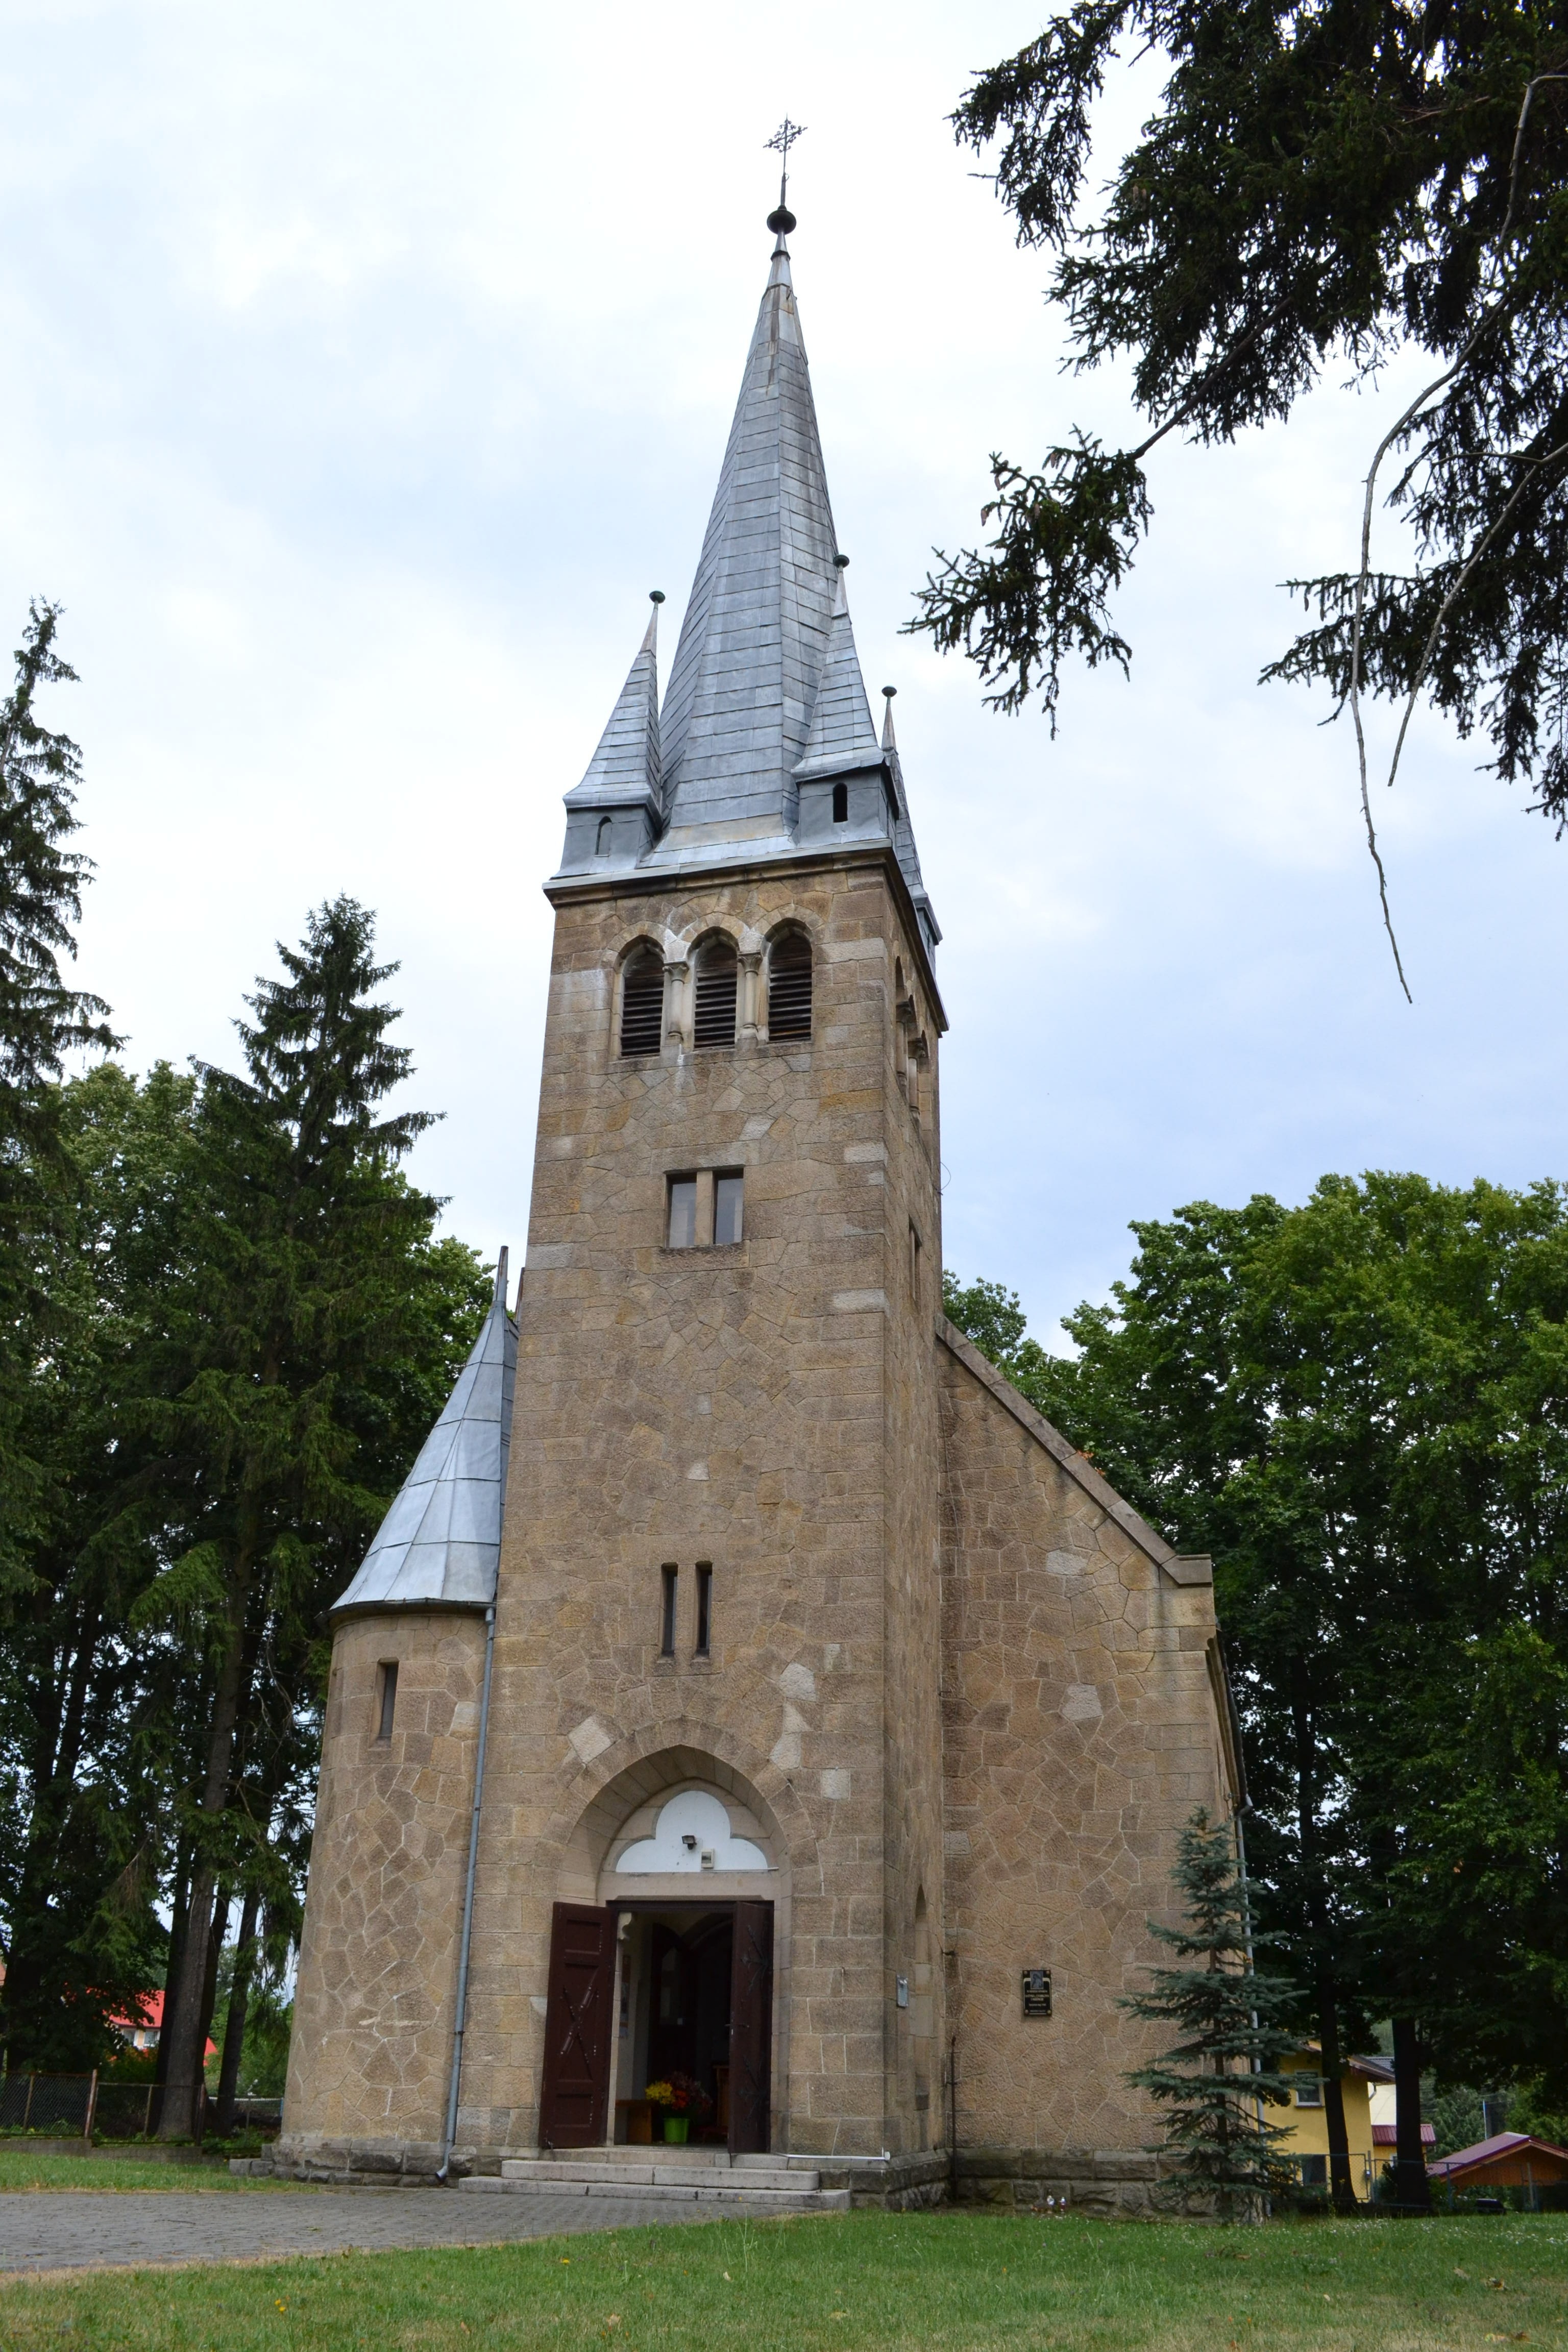
building, monument, tower, church, chapel, place of worship, bell tower, spire, steeple, mi dzylesie, spanish missions in california